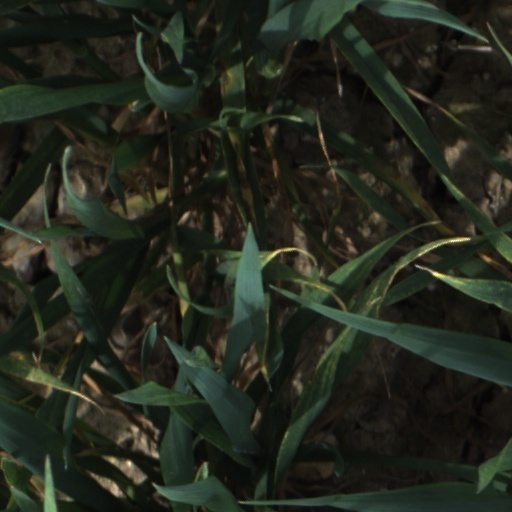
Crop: wheat